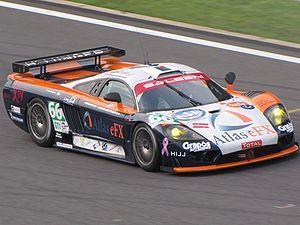
La Saleen S7-R est une voiture de course développée par le constructeur Saleen. Elle est homologuée pour courir dans la catégorie GT1 de la Stéphane Ratel Organisation et de l'Automobile Club de l'Ouest. Elle est créée en 2001 et est dérivée de la Saleen S7, d'où elle tire son nom.
Atlas FX-Team FS puis Team FS 66 est une écurie automobile monténégrine basée à Brno en République tchèque qui possède une licence Autrichienne.